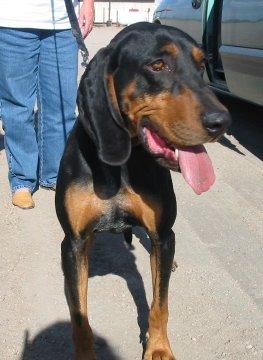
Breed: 225-n000062-black_and_tan_coonhound